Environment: real
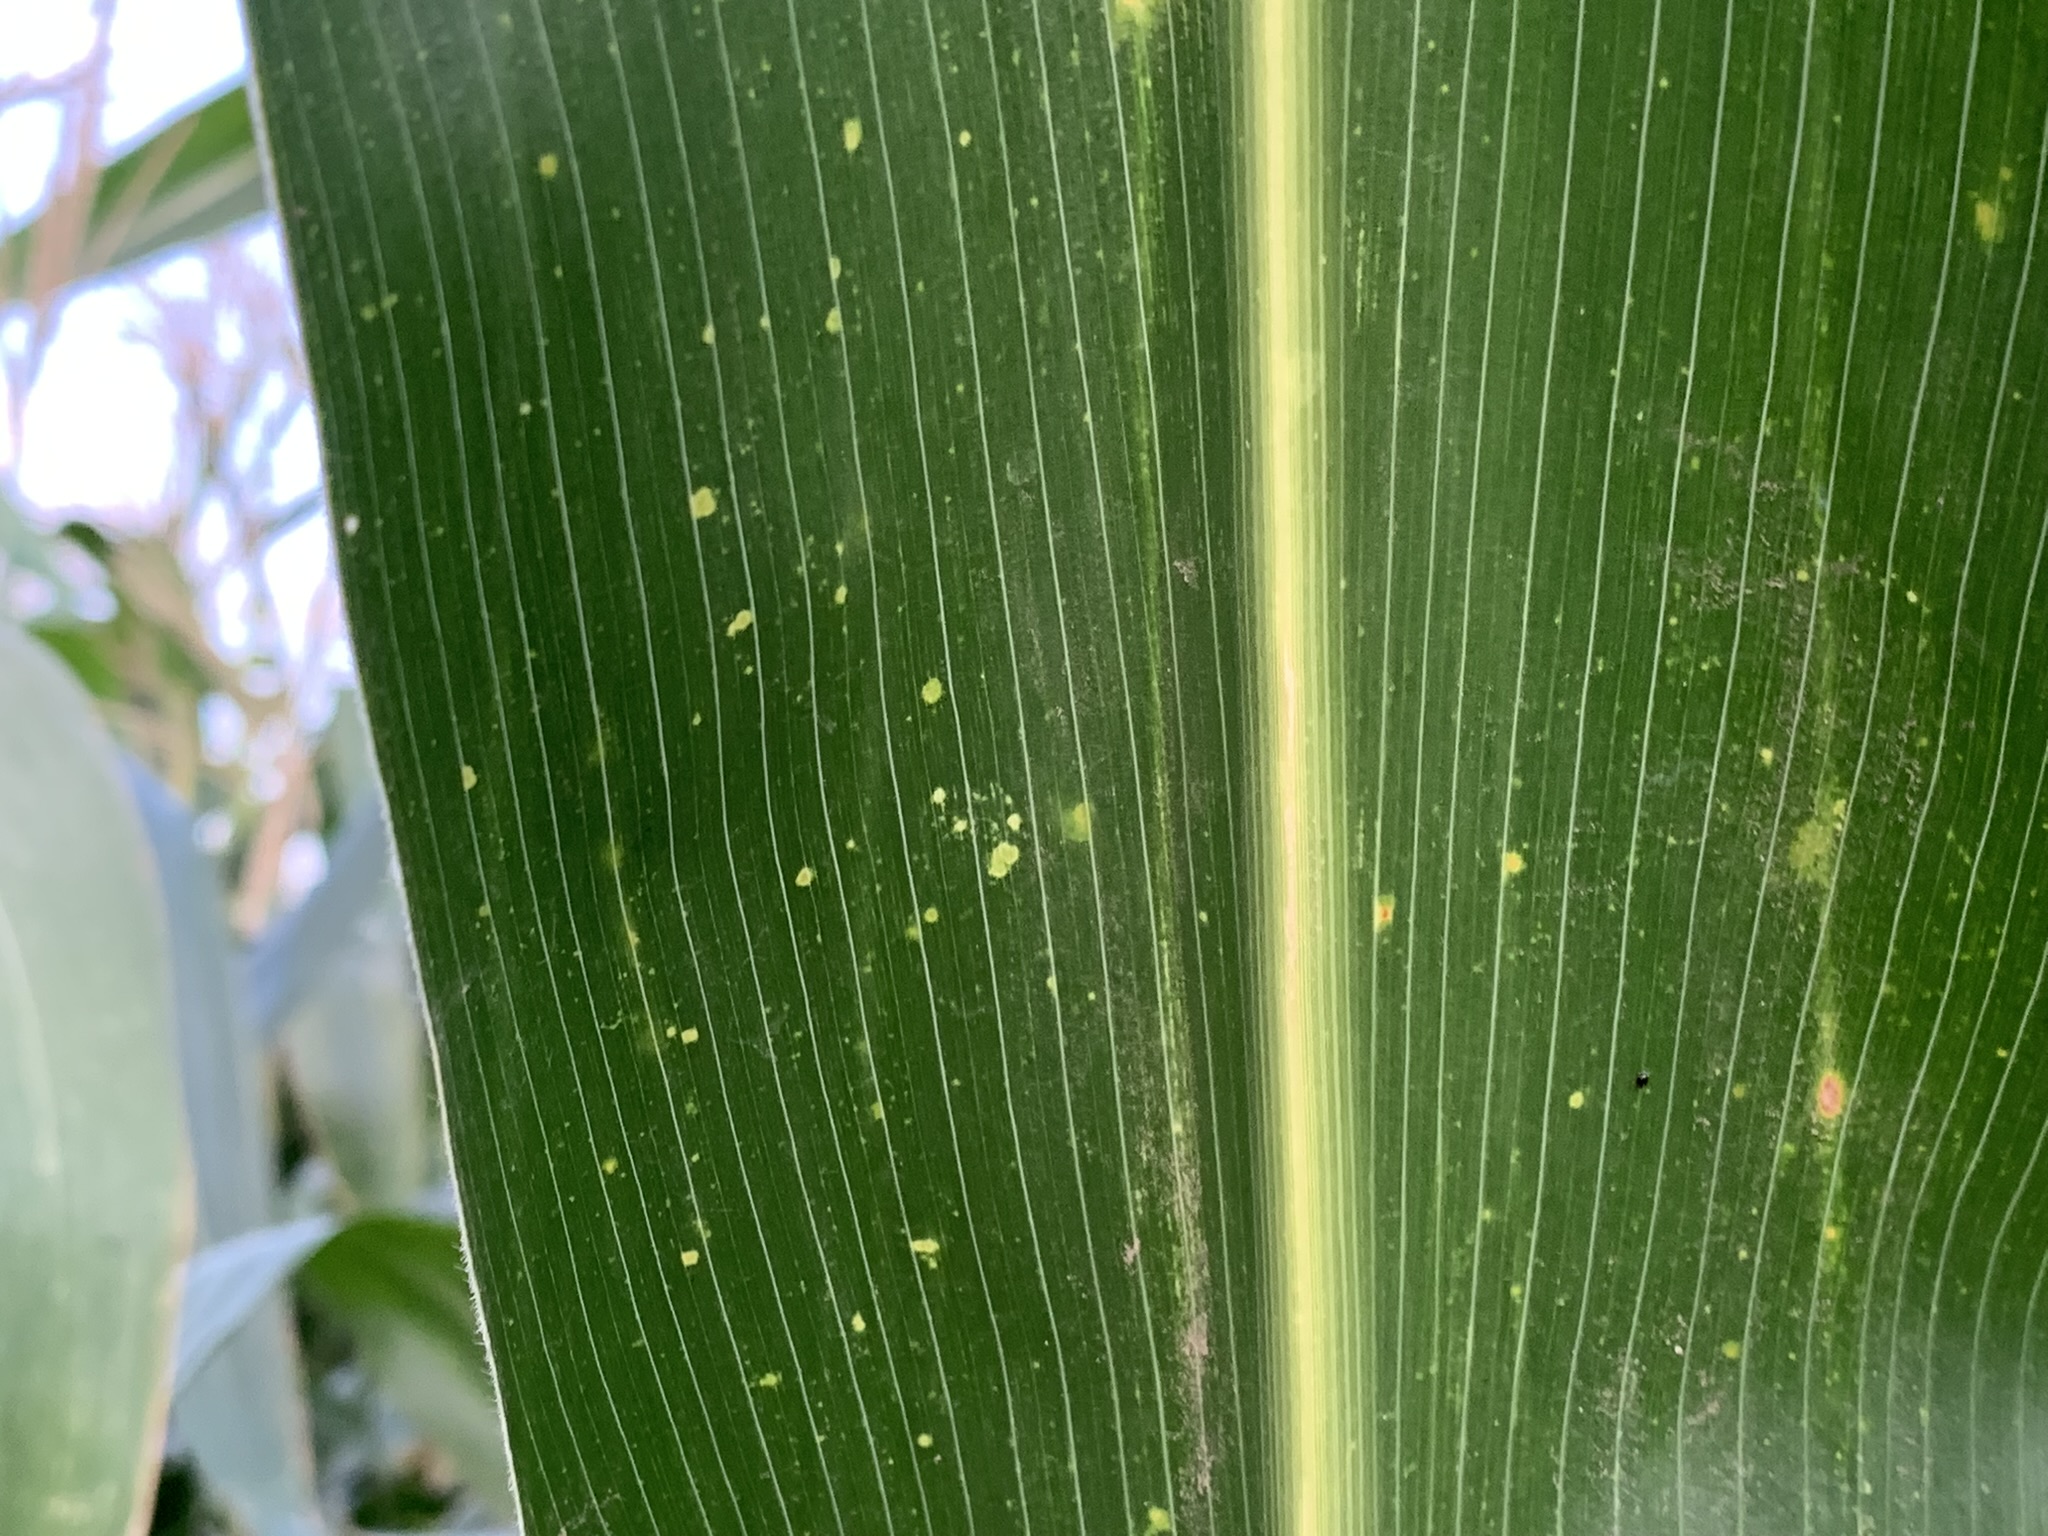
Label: lethal_necrosis